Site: brandenburg
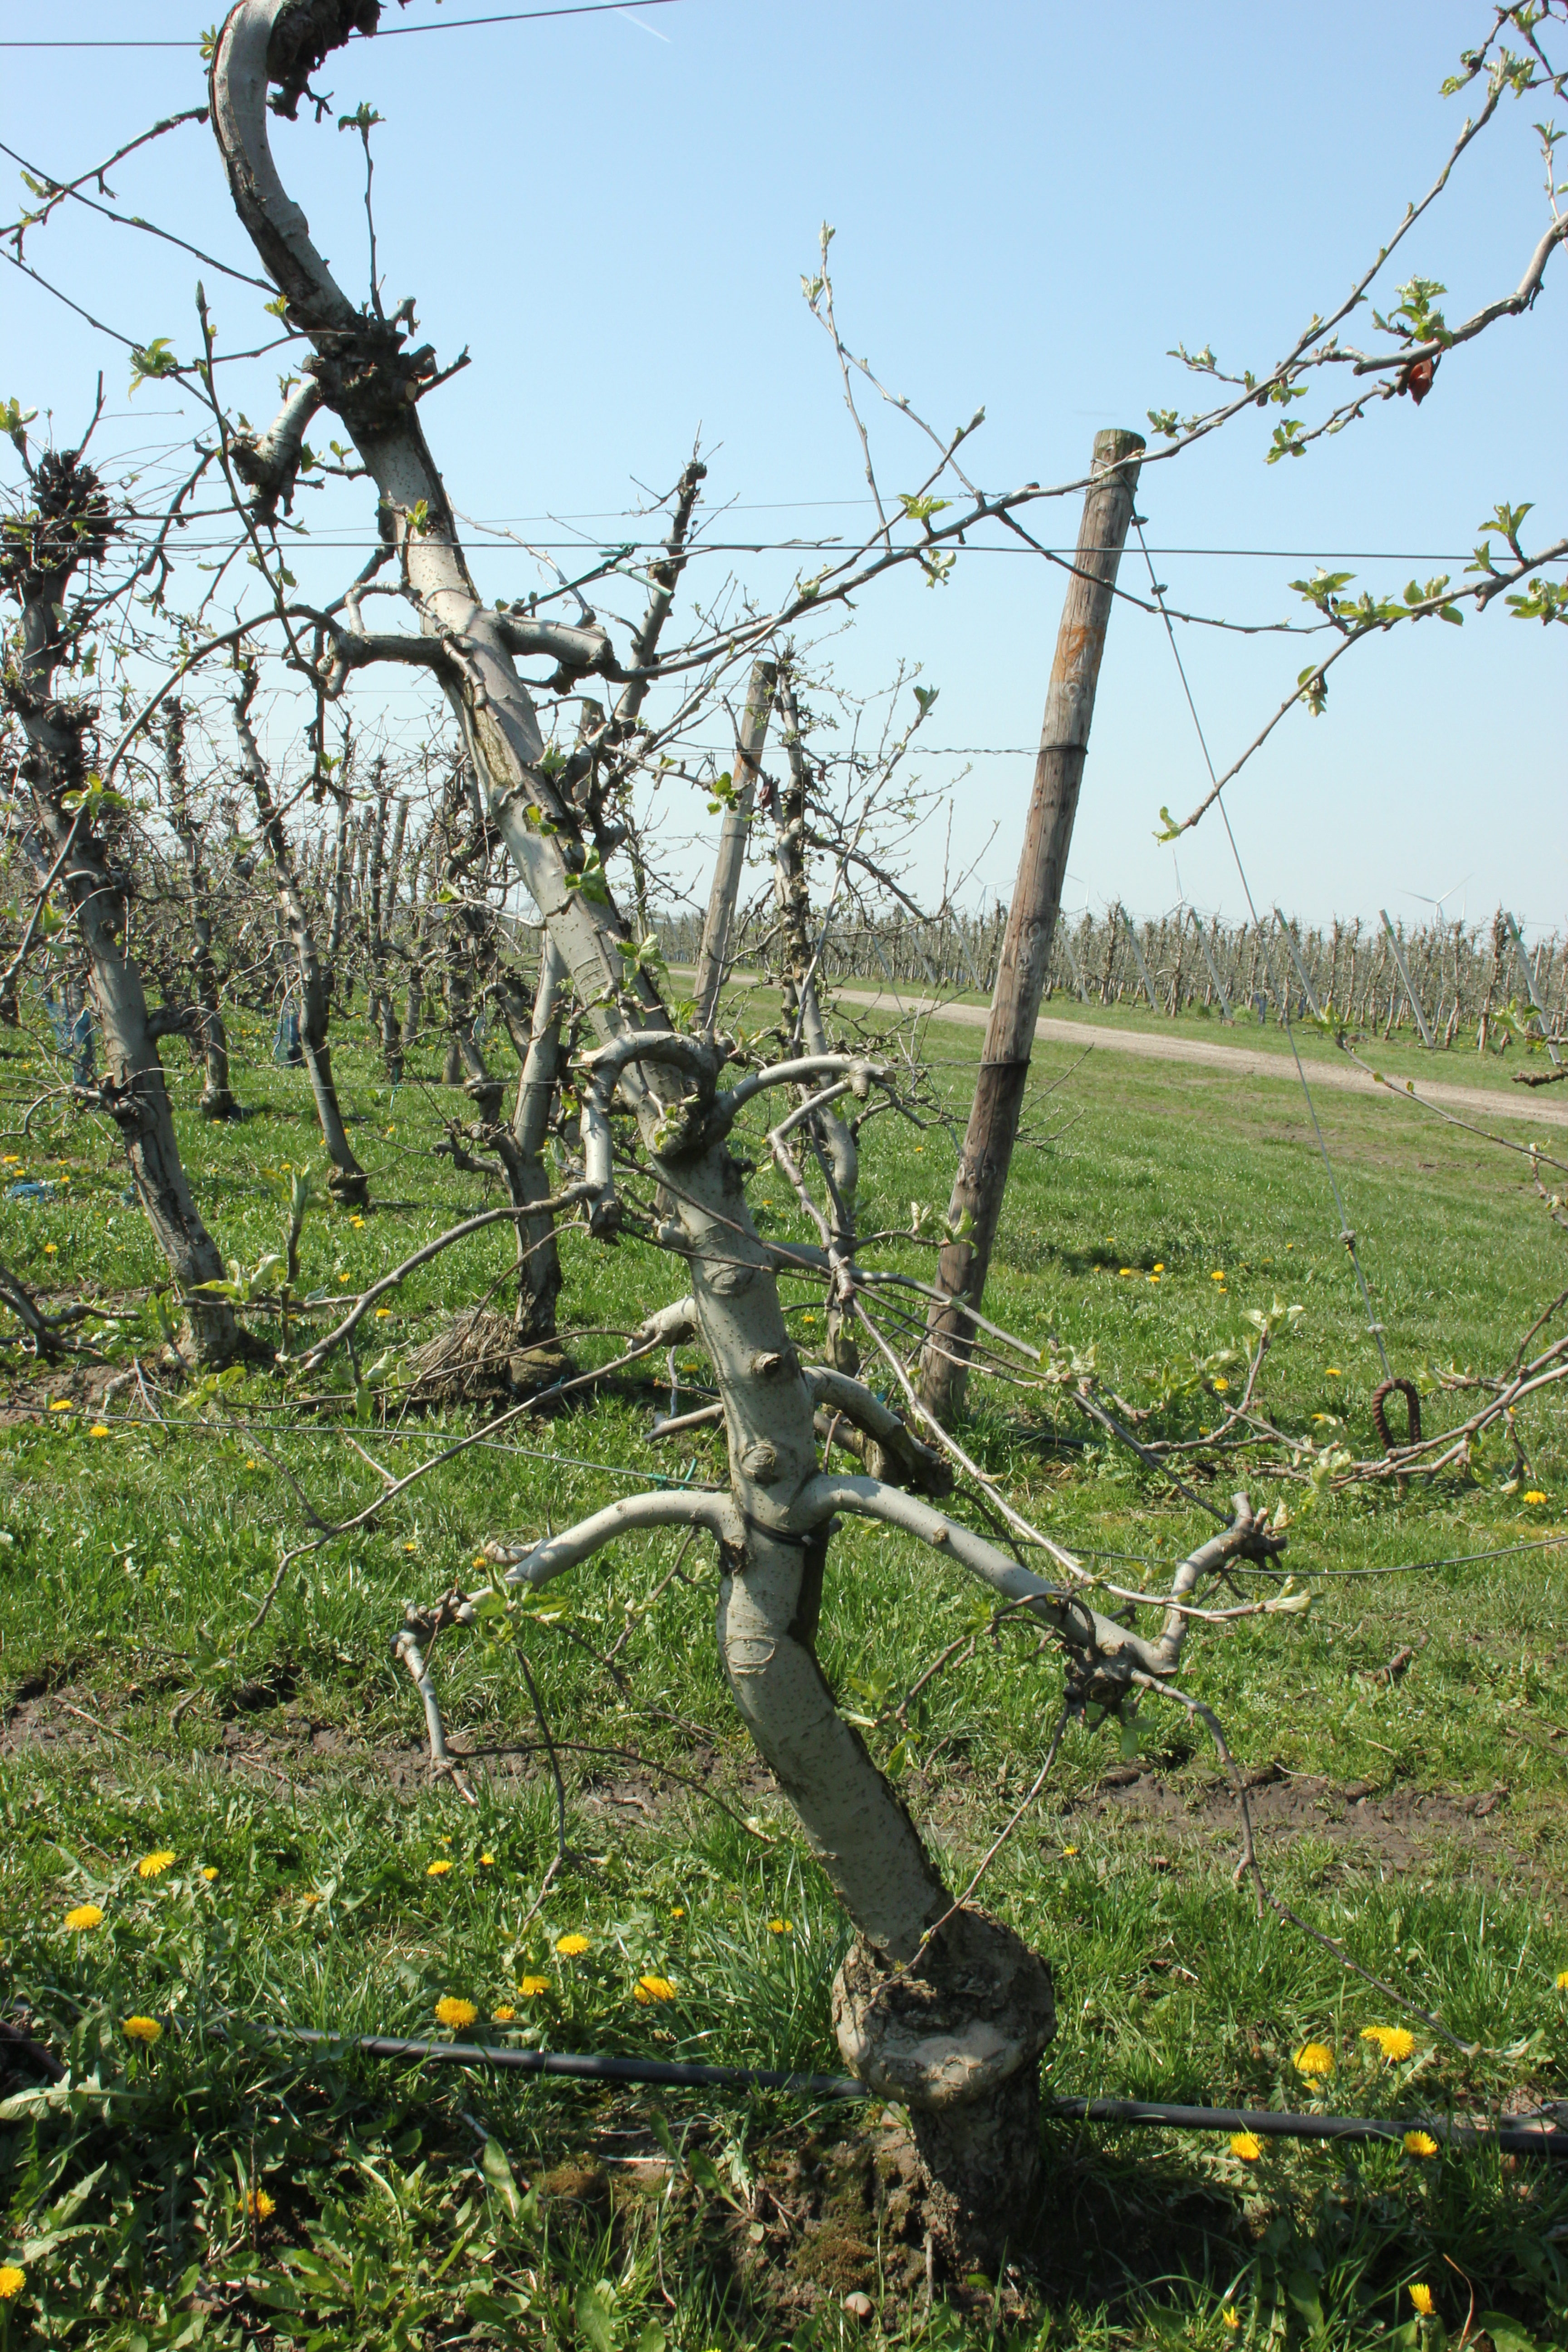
Growth stage (BBCH 56): Inflorescence emergence